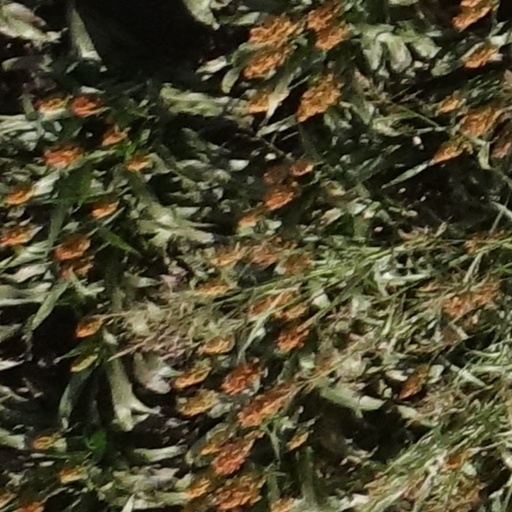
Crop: sorghum